Dietrich III, Bishop of Münster

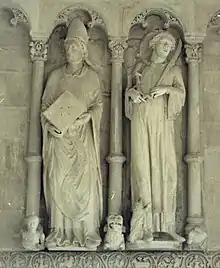
Bishop Dietrich III of Munster 1218 1226. At the entrance to the cathedral of Munster.

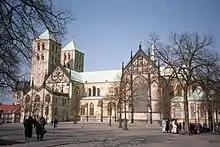
Saint Paul's Cathedral of Münster

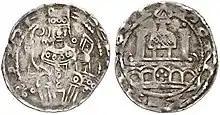
Coins Bishop Dietrich III of Munster 1225

Dietrich was the son of Count Arnold of Altena from his marriage to Mathilde of Cleve, daughter of Dietrich III, Count of Cleves and Adelheid of Sülzbach. Like his four younger brothers Engelbert, Philip, Bruno and Gottfried, Dietrich was destined for the church. In 1218 he succeeded the Bishop of Münster, Otto I of Oldenburg, after his death during the Fifth Crusade in Syria. In his period as bishop he was known as a mint lord. Dietrich laid the foundation stone for the completion of the new construction of the Saint Paul cathedral in Műnster on 22 July 1225. His role was abruptly cut short and continued by the chapter later that year, when his brother Frederick of Isenberg was involved in the death of their uncle Engelbert II of Berg, Archbishop of Cologne, on 27 November 1226, in Gevelsberg.